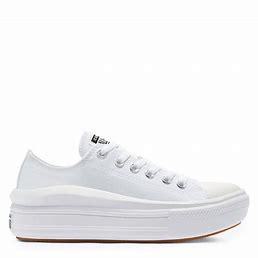
Brand: Converse
Model: Chuck Taylor All Star Ox